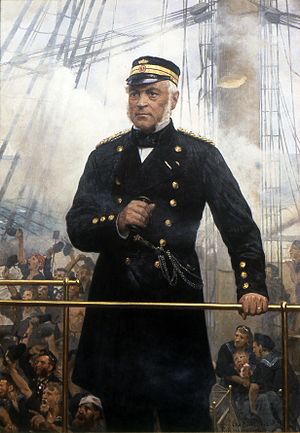
Edouard Suenson
Edouard Suenson var en dansk søofficer og viceadmiral, der især er kendt for sin indsats i Treårskrigen og 2. slesvigske krig. Han er begravet på Holmens Kirkegård.